Maa Nanna Chiranjeevi

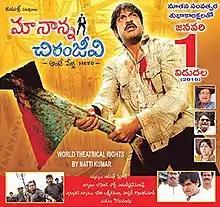
Theatrical release poster

Maa Nanna Chiranjeevi is a 2010 Indian Telugu-language drama film produced by Murali Krishna on Laughing Lords Entertainments banner and directed by P. A. Arun Prasad. Starring Jagapati Babu, Neelima, Master Atulith and music composed by Hemachandra. The film is a remake of 2006 American film "The Pursuit of Happyness", starring Will Smith and his son Jaden Smith.